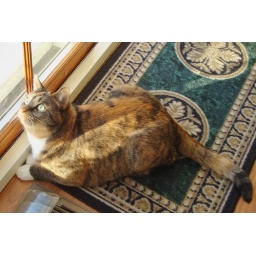
They are watching a bird close to the house on the telphone wire. Taken by Edgar.